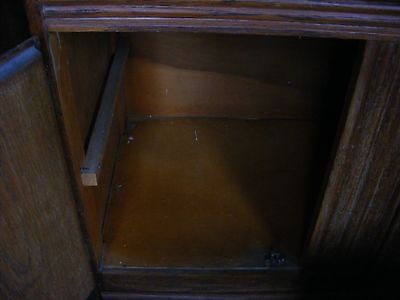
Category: cabinet